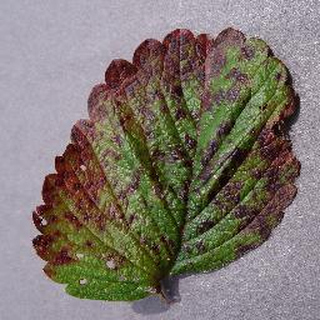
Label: strawberry_leaf_scorch